Doug Nussmeier

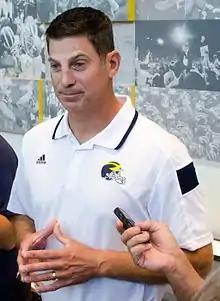
Nussmeier with the Michigan Wolverines in 2014

Douglas Keith Nussmeier (born December 11, 1970) is an American professional football coach and former quarterback who is the offensive coordinator for the New Orleans Saints of the National Football League (NFL). Nussmeier played college football for the Idaho Vandals football, winning the Walter Payton Award as the most outstanding offensive player in NCAA Division I-AA. He was selected by the New Orleans Saints in the fourth round of the 1994 NFL draft. He finished his playing career with the CFL's BC Lions. Prior to joining the Saints’ coaching staff, he served as the quarterbacks coach for the Philadelphia Eagles.